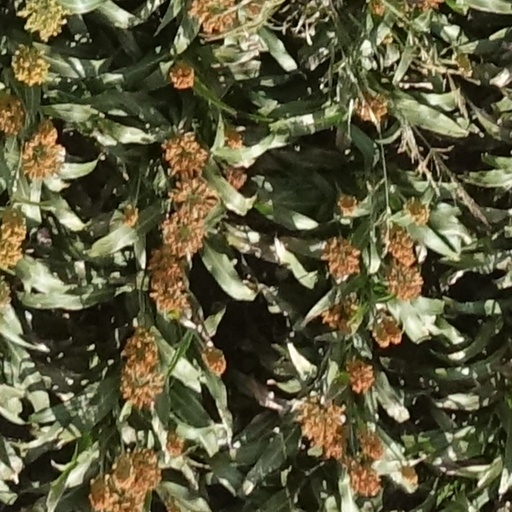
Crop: sorghum